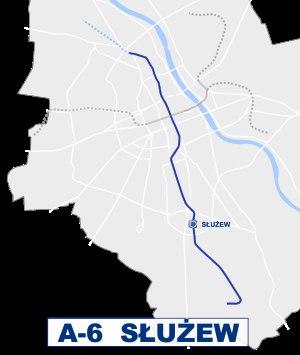
La station Służew est une station de la ligne 1 du métro de Varsovie, située à Varsovie, dans le quartier de Mokotów. Inaugurée le 7 avril 1995, la station permet de desservir la rue Wałbrzyskiej.